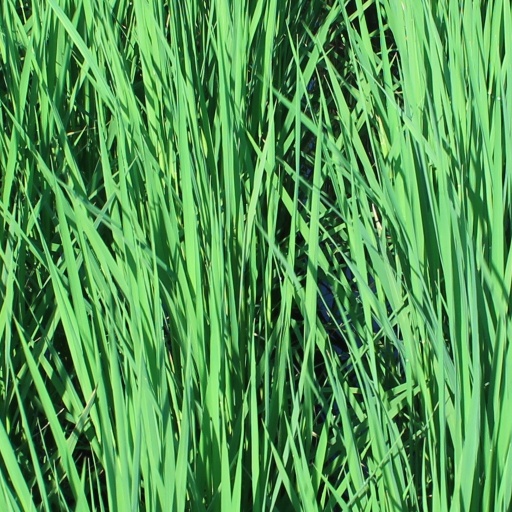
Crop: rice